ISSF 10 meter air rifle

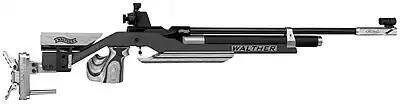
A typical PCP match air rifle.

The occurrence of high scores in modern times is mainly due to the continuous development of precision match air rifles from spring-piston type designs into single-stroke pneumatic and then regulated pre-charged pneumatic (PCP) designs. Modern PCP match rifles feature regulated powerplants to minimize shot-to-shot variation in output pressure and resulting muzzle velocity. Modern PCP rifles are practically recoilless and vibration-free. Mechanical and electronic match triggers offer low shot development time (at low lock times, factors like the dwell time of the pellet in the barrel become influential). Weight and balance can be tailored via an adjustable stock and various accessories to the individual shooter's preferences, promoting comfortable and accurate shooting. ISSF rules mandate the use of non-magnifying diopter and globe sights.